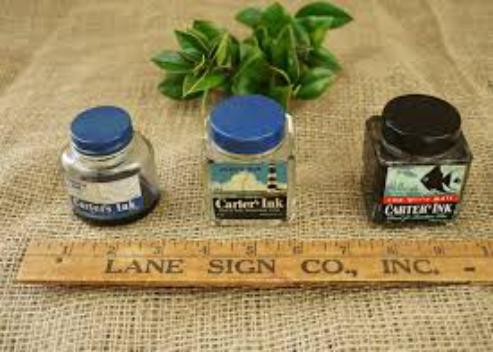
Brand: Carter's Ink
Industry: Necessities